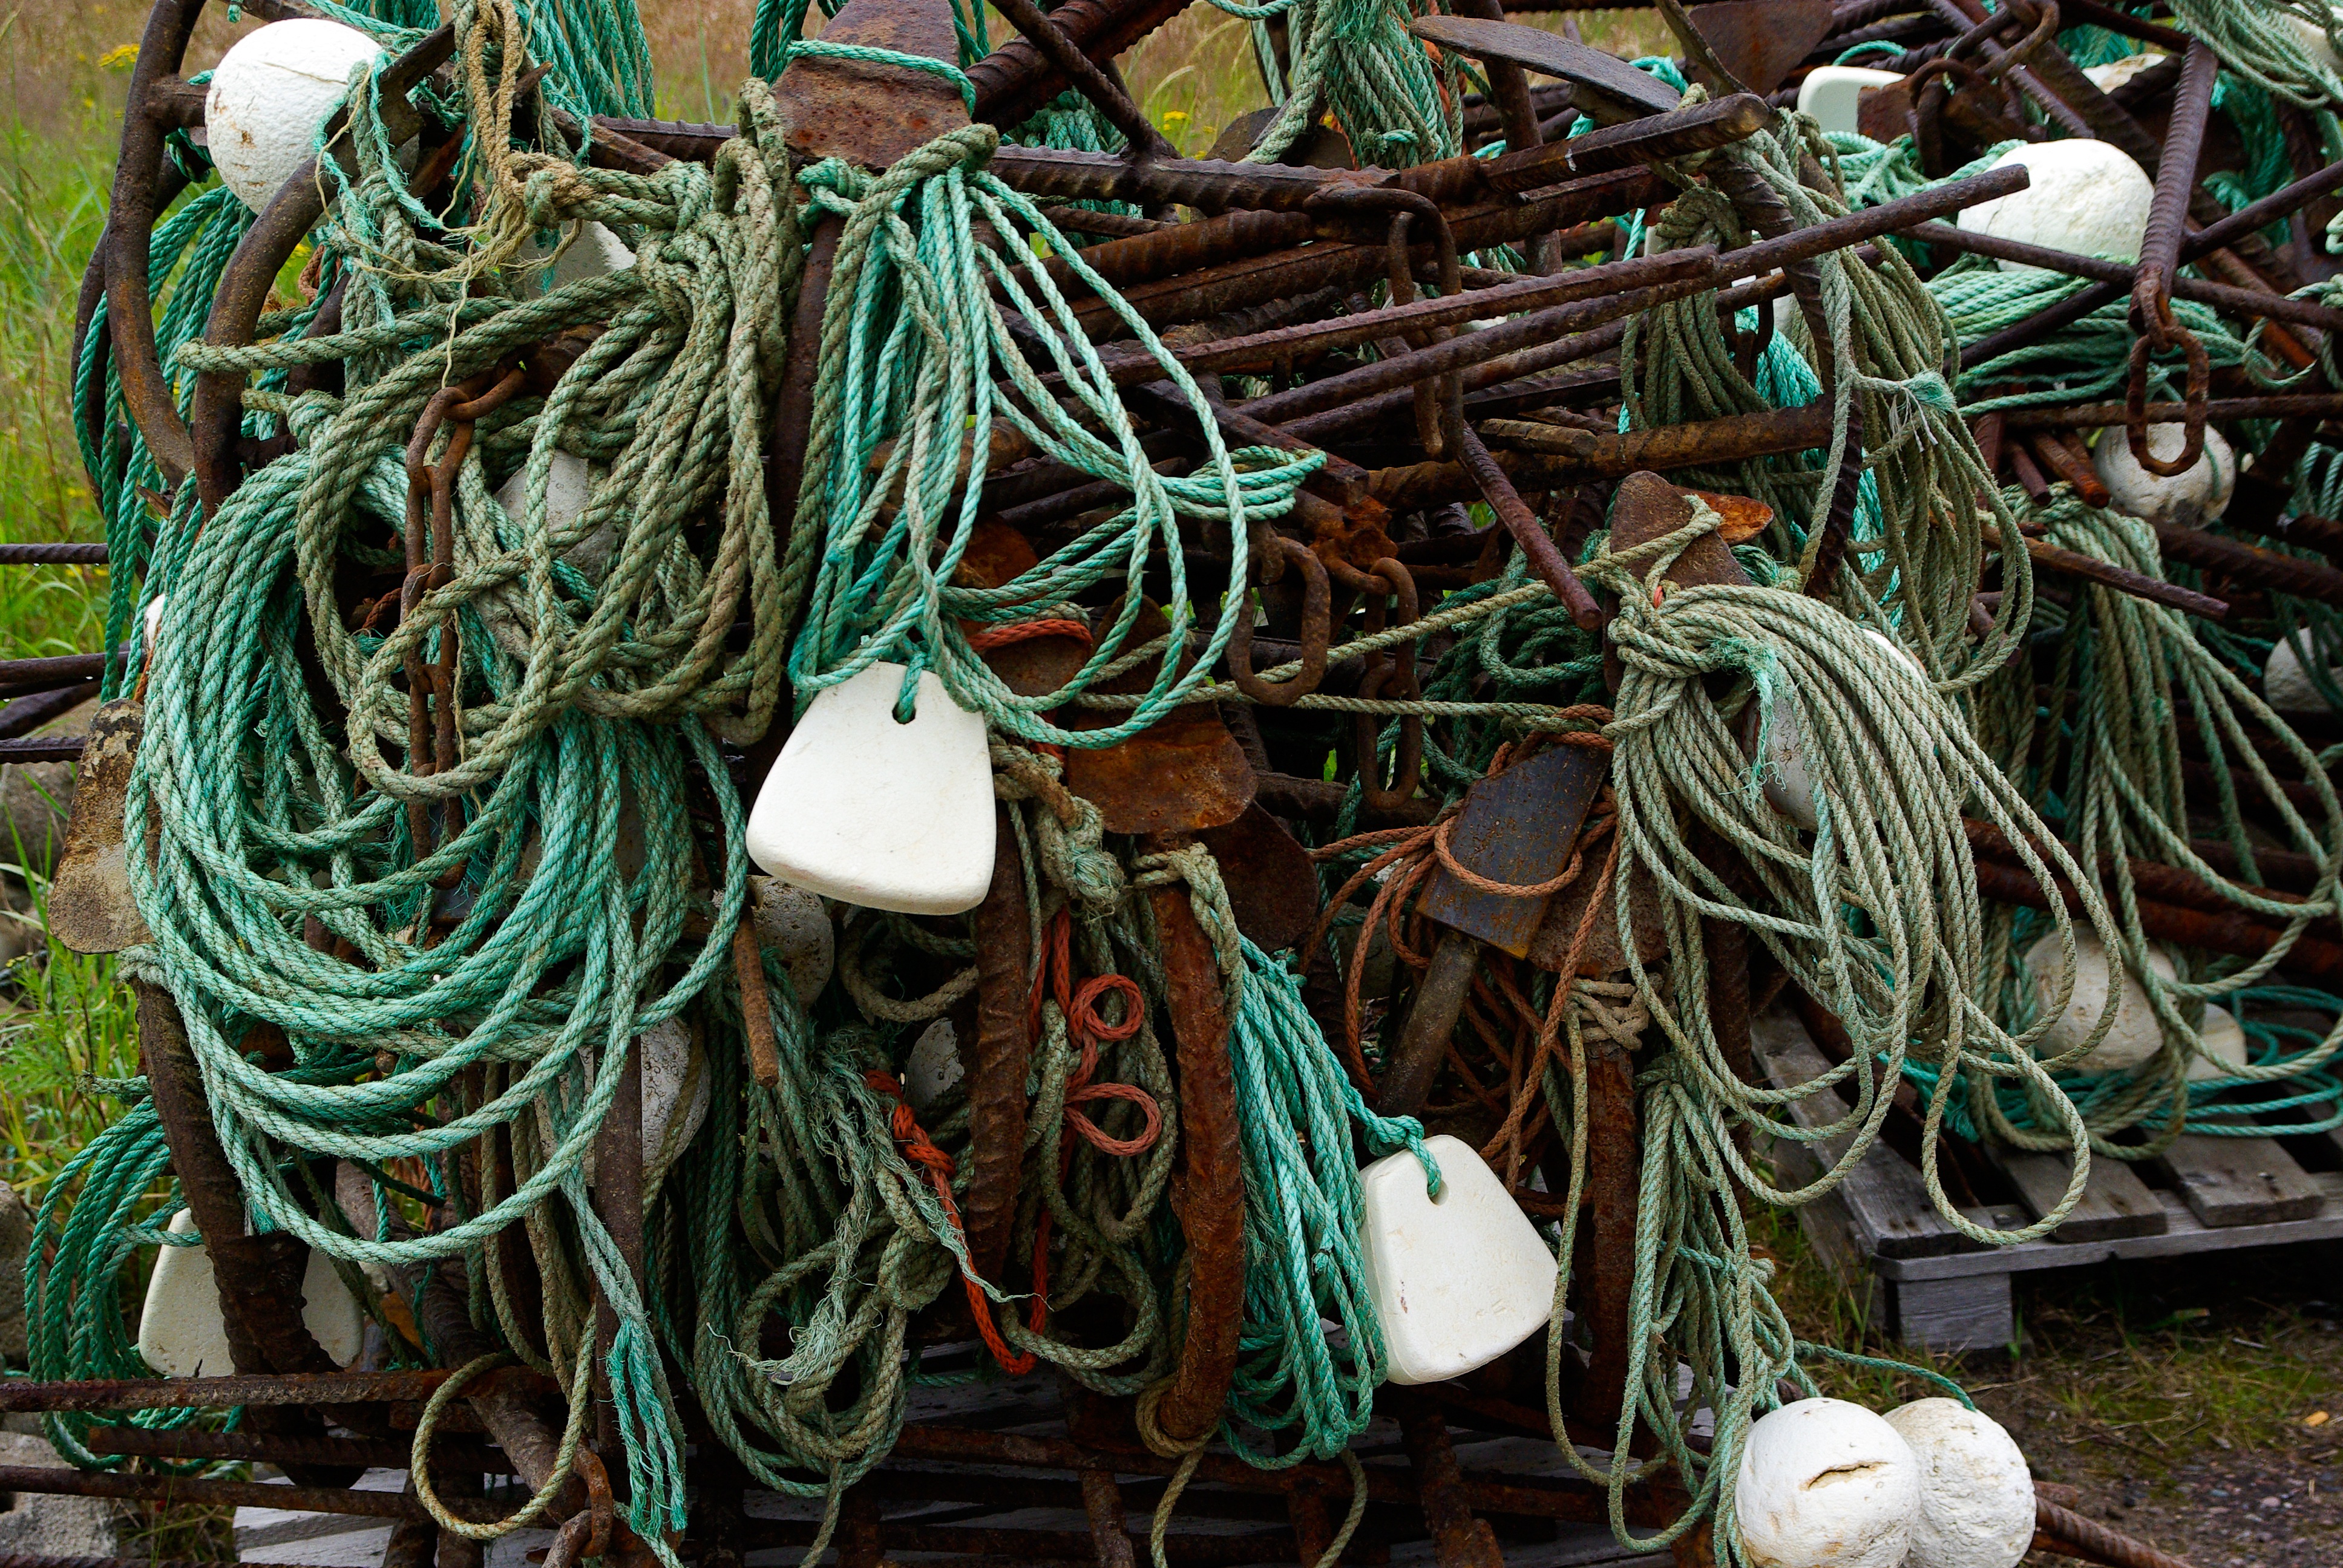
sea, flower, green, fishing, christmas decoration, textile, floats, ropes, scrap, grapples